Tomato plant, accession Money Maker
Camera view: horizontal (90 deg, fisheye); turntable rotation: 0 degrees
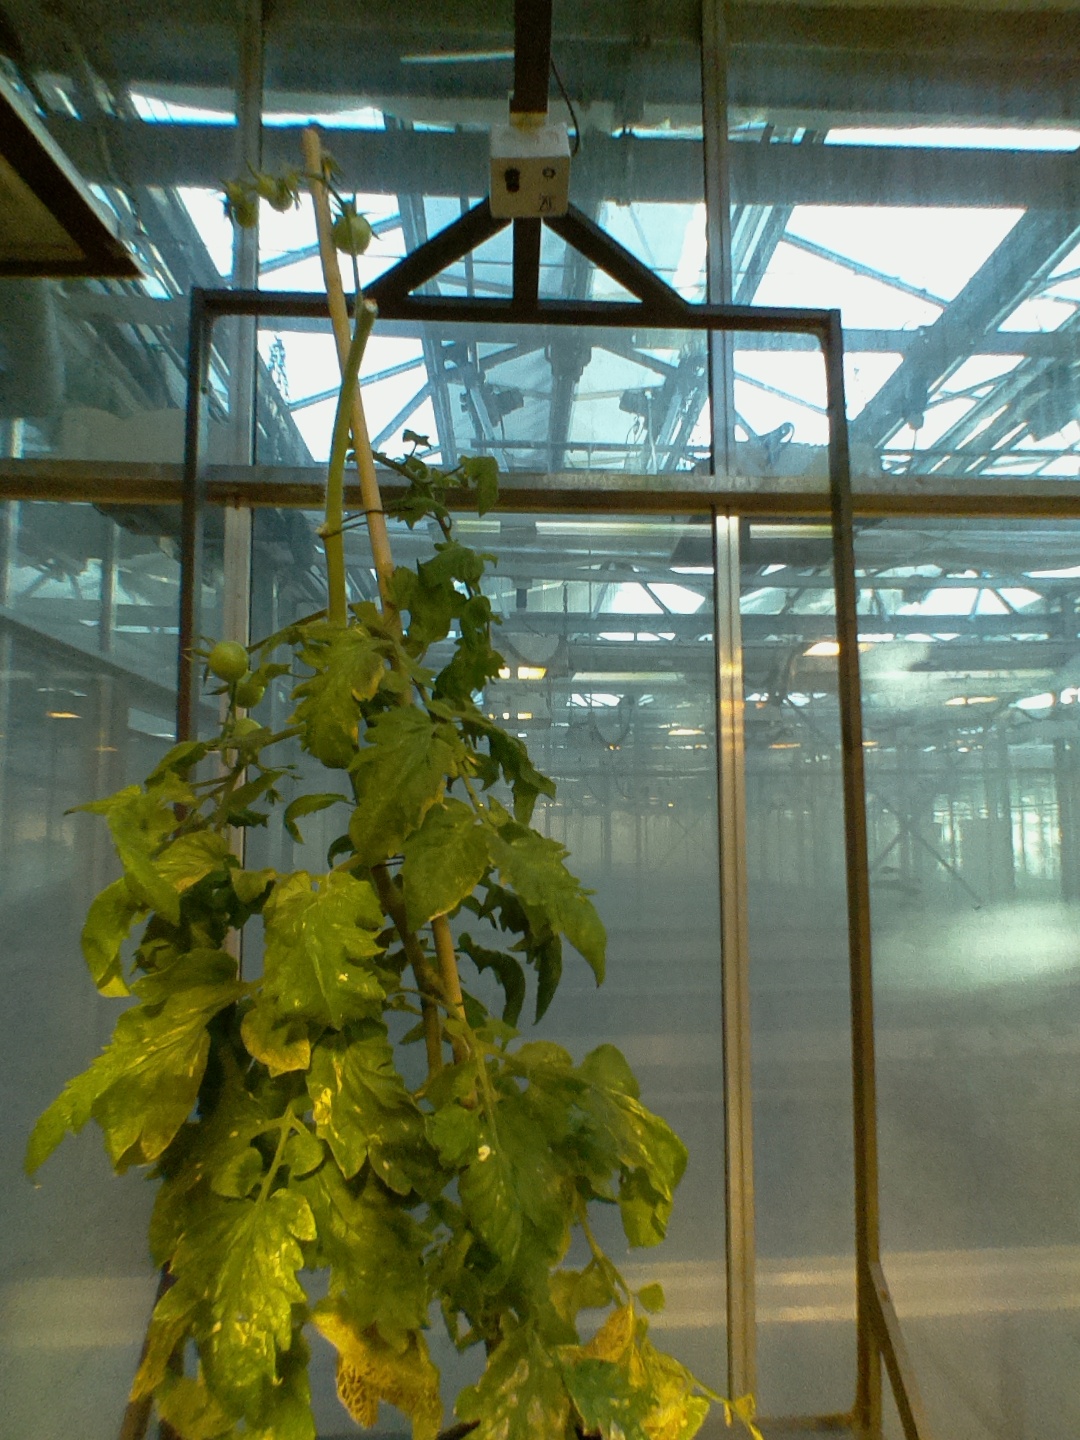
BBCH growth stage 78: 80% -90% of final fruit size